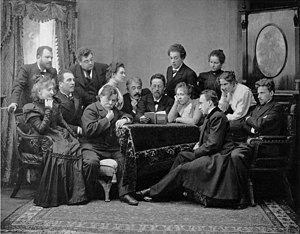
Moskva kunstnerteater
Anton Tjekhov læser Mågen højt for de medvirkende på Moskva kunstnerteater 1899
Moskva kunstnerteater er et teater som blev grundlagt i 1897 af Konstantin Stanislavskij og Vladimir Nemirovitsj-Dantsjenko.